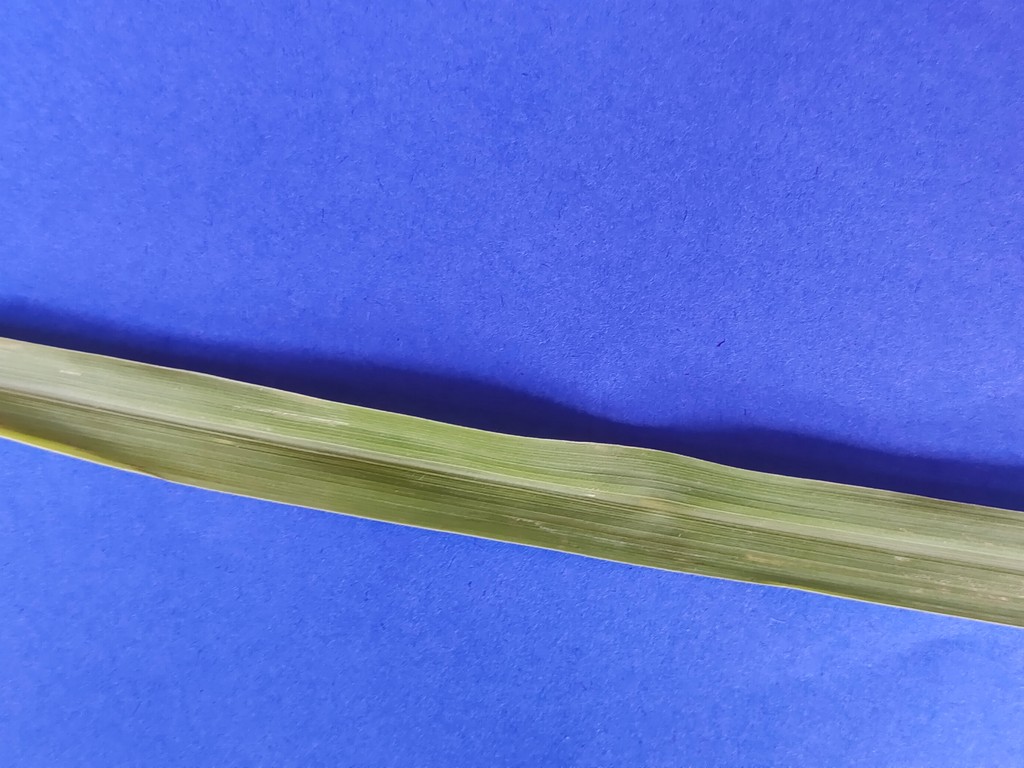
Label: Healthy